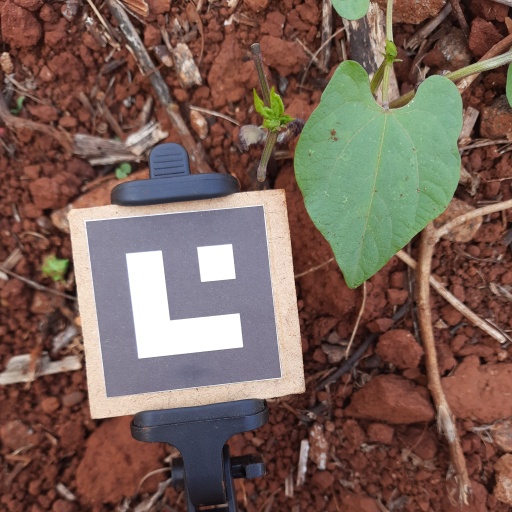
Observations: flat surface, no eating holes, with soild dust, under shade